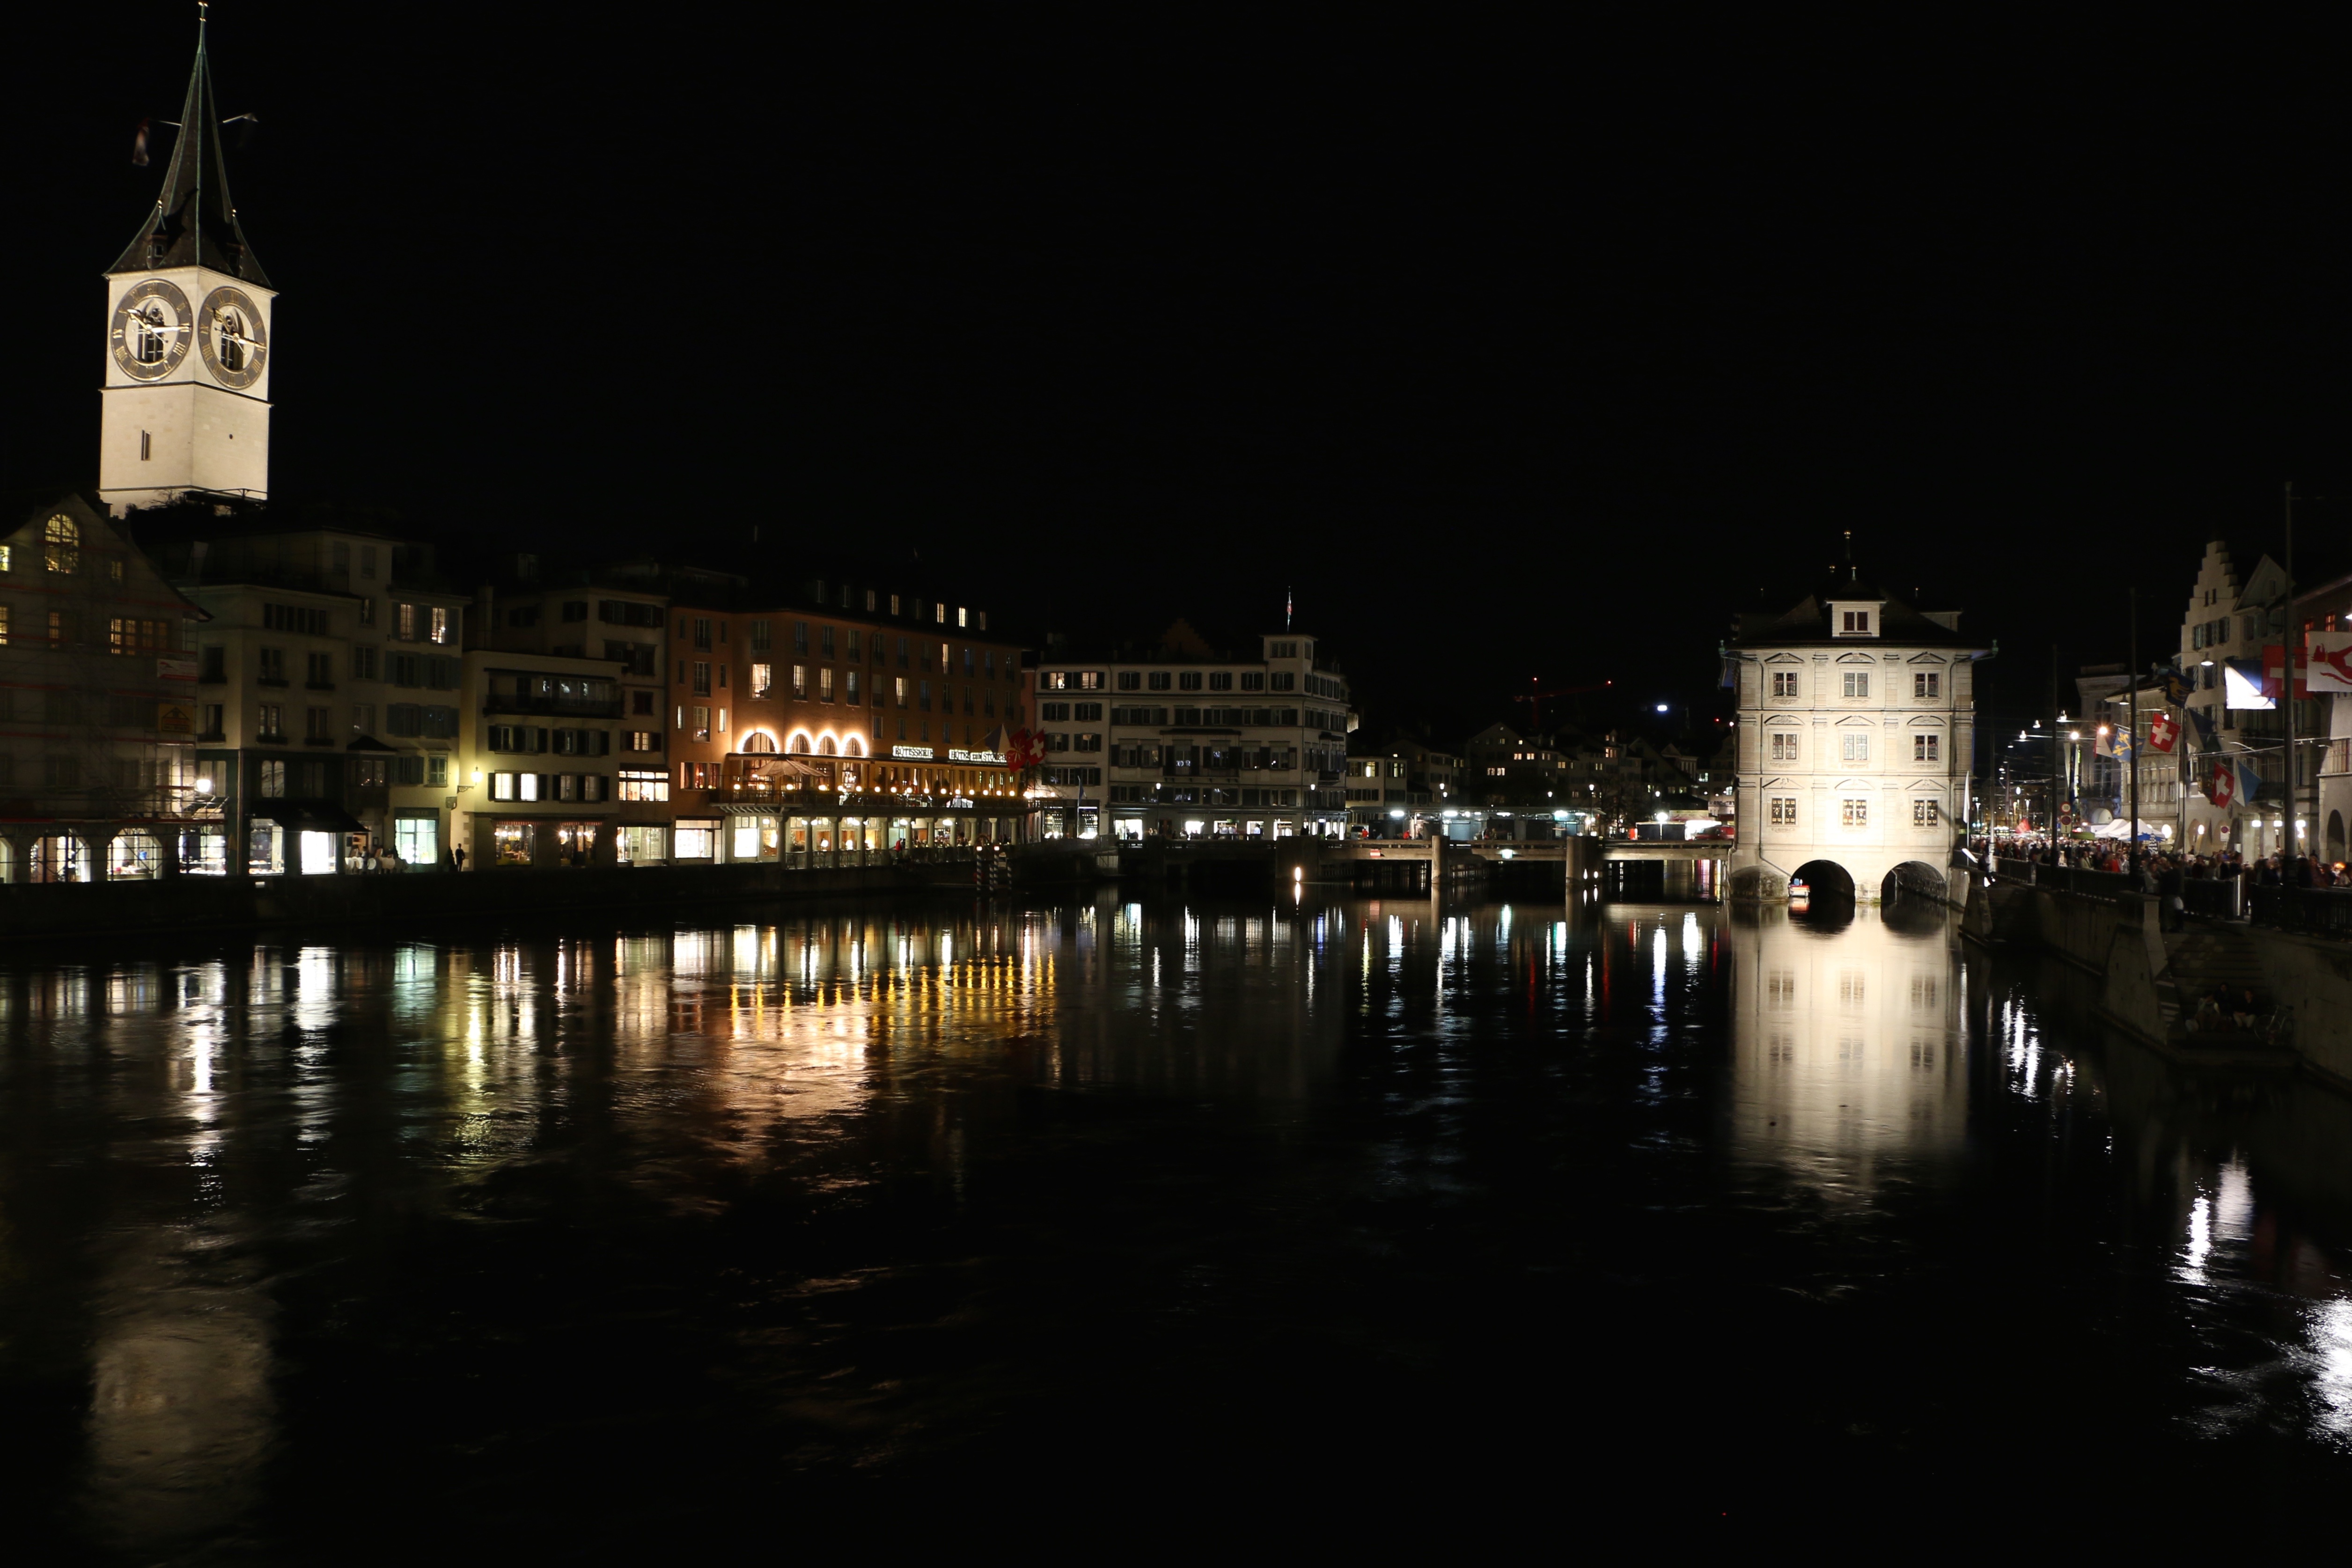
light, skyline, night, city, cityscape, dusk, evening, reflection, darkness, waterway, zurich, mirror image, water reflection, human settlement, night impressions